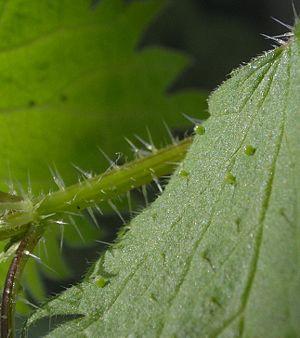
Papillon Vulcain (Vanessa atalanta), oeufs à la surface d'une feuille d'ortie.